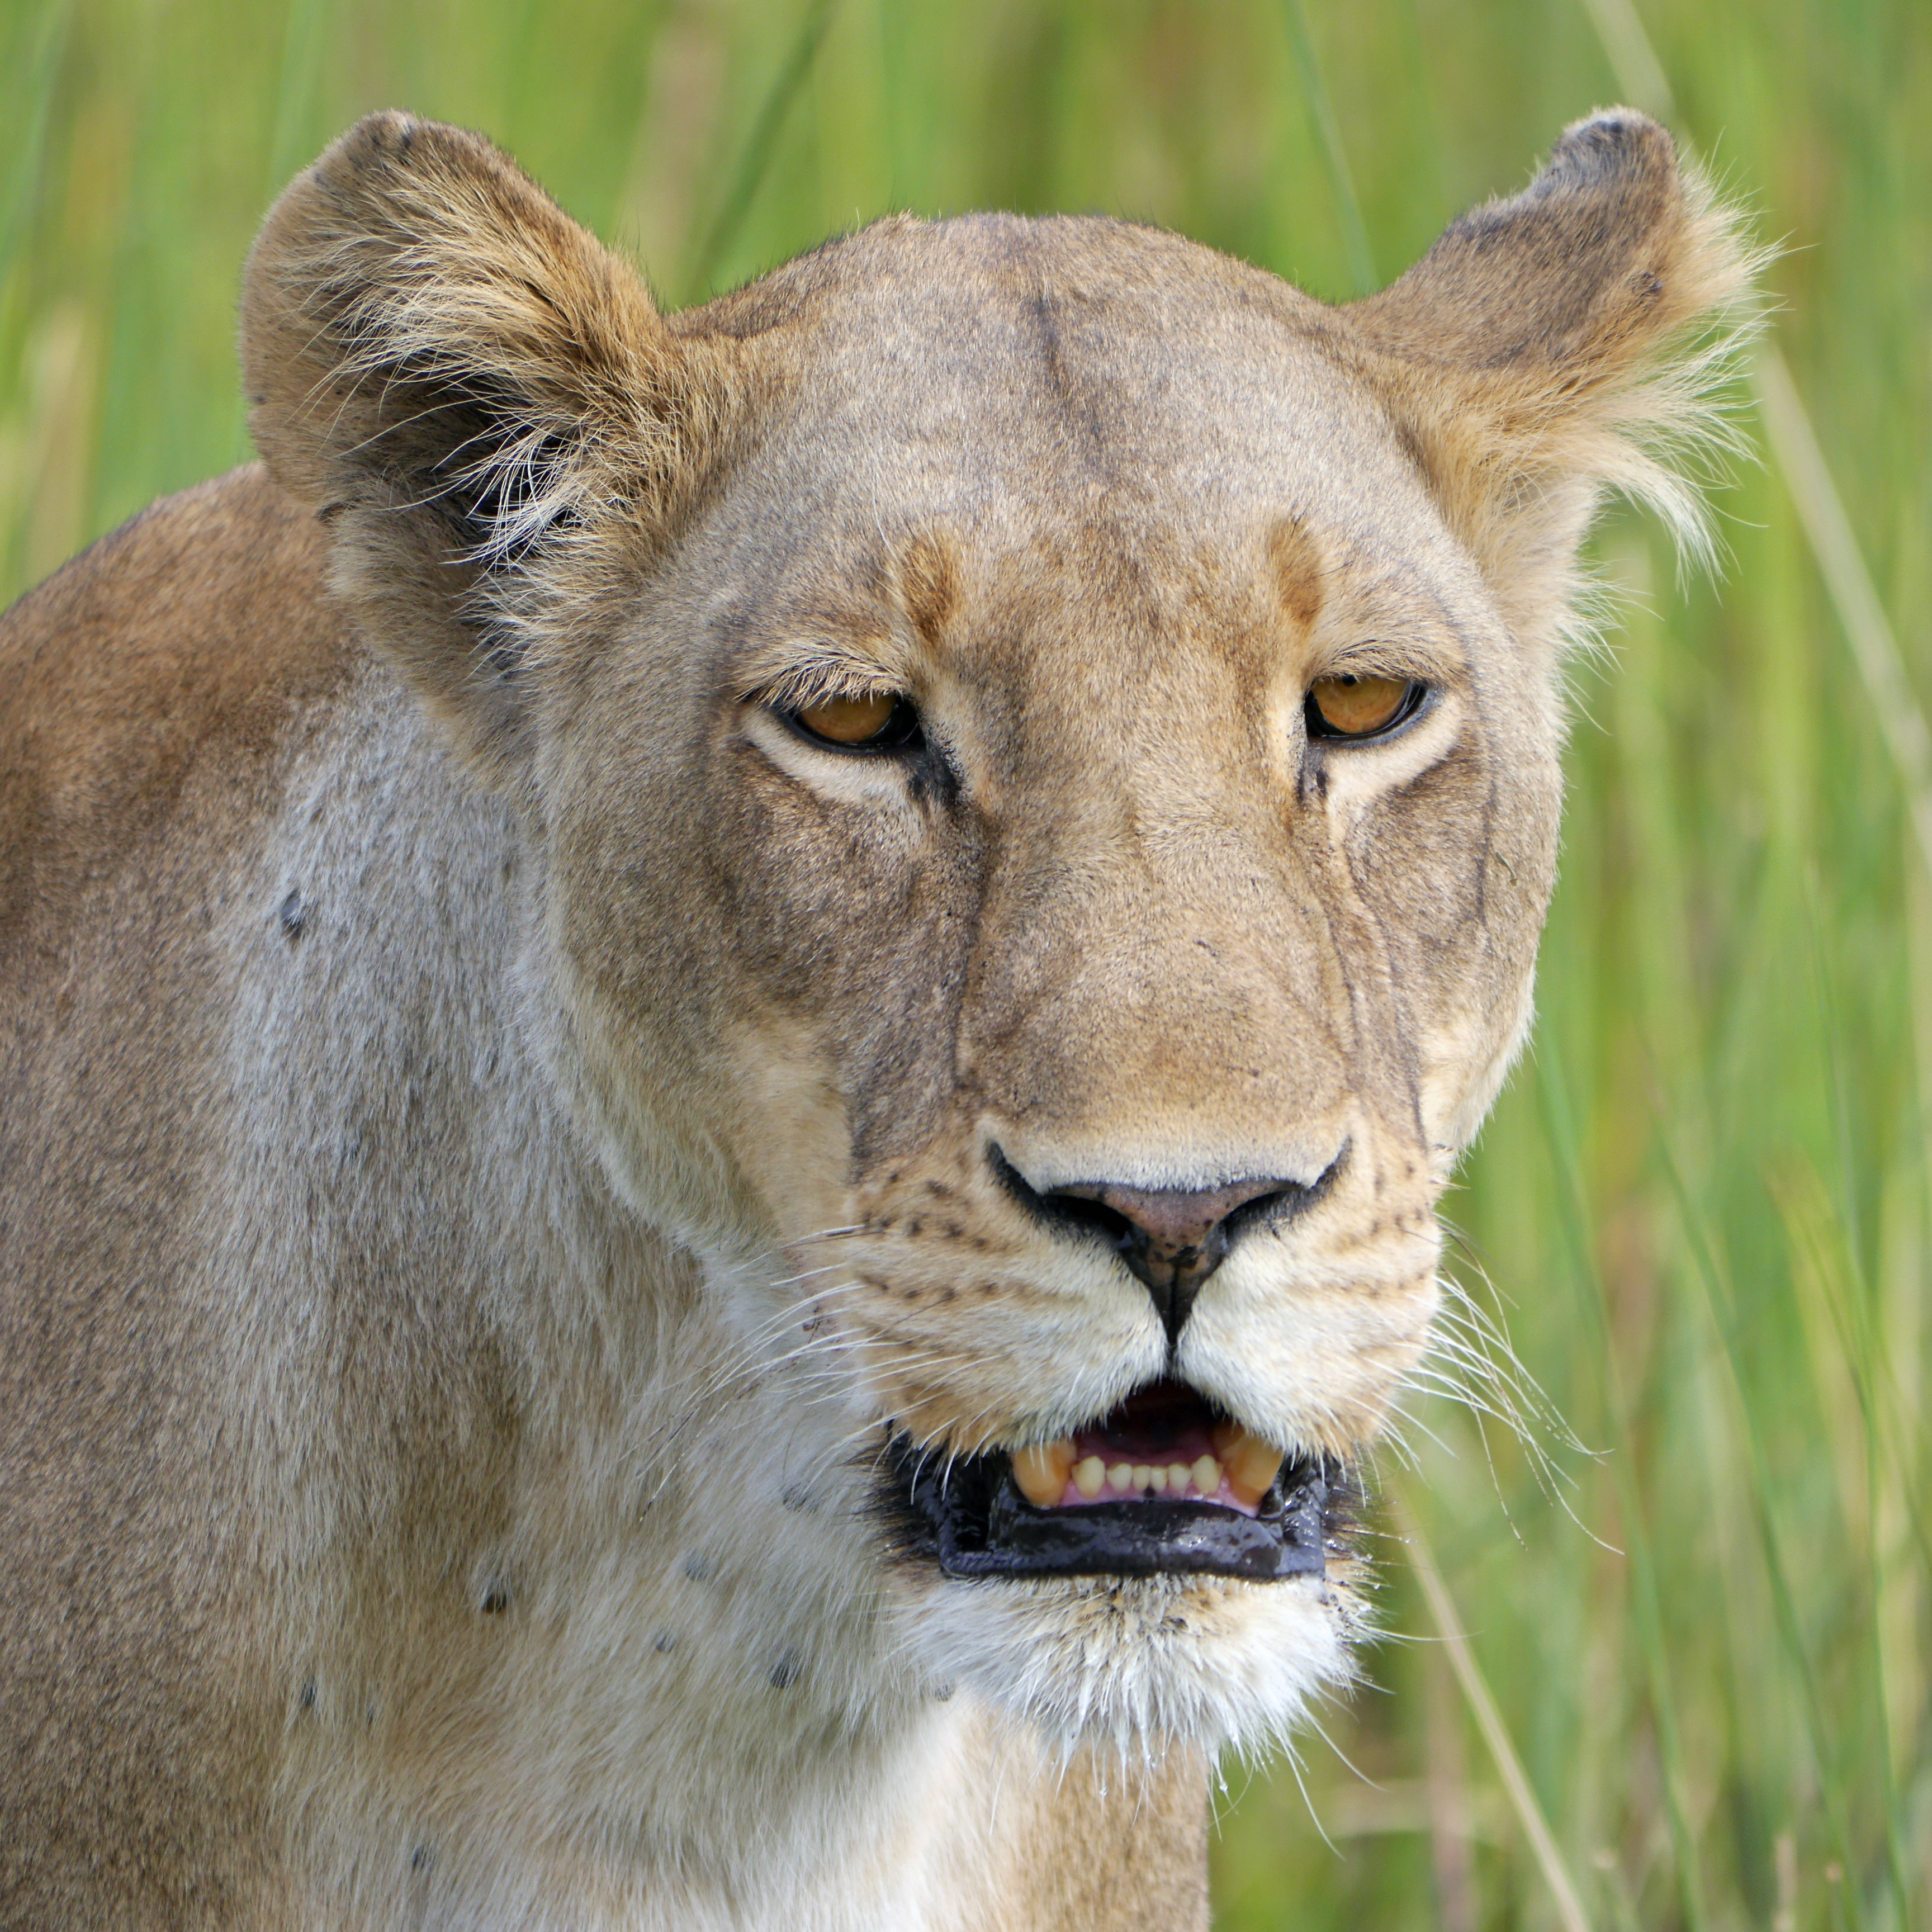
adventure, wildlife, zoo, africa, mammal, mane, fauna, savanna, lion, lioness, whiskers, snout, grassland, vertebrate, botswana, safari, puma, big cats, cat like mammal, masai lion